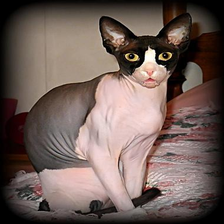
Species: cat
Breed: Sphynx